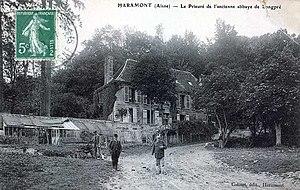
Haramont est une commune française située dans le département de l'Aisne, en région Hauts-de-France.
Le prieuré de Longpré était un prieuré de l'Ordre de Fontevraud, situé sur le territoire de la commune Haramont, dans le département de l'Aisne, en France.
Cet article recense les monuments historiques du sud de l'Aisne, en France.